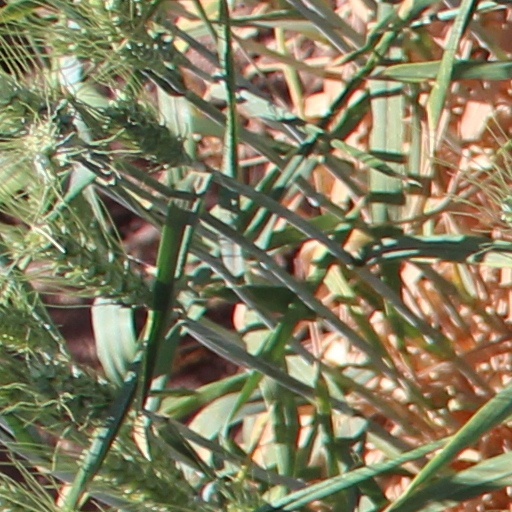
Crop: wheat